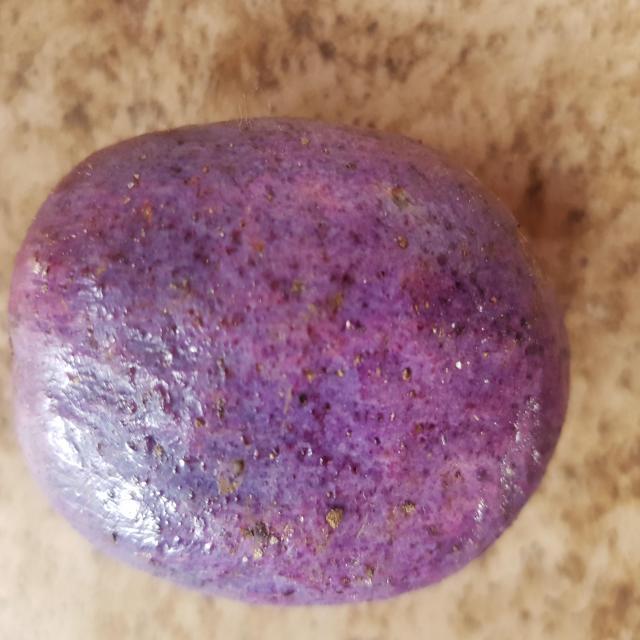
Plum grade: unaffected